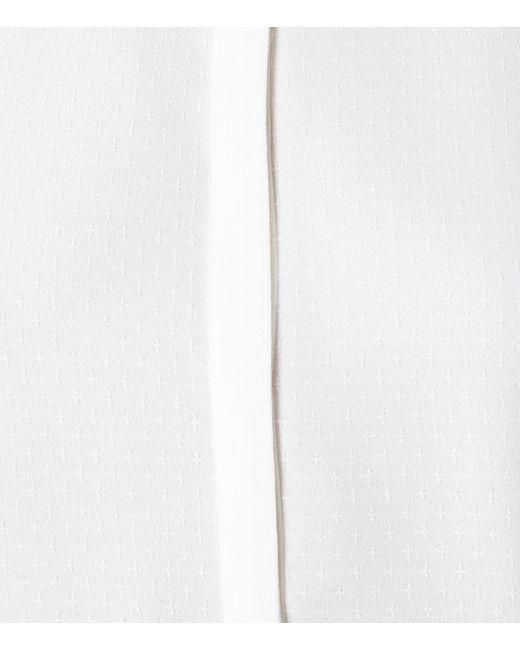
Stilvolle Partybekleidung weiße Winterjacke für Damen